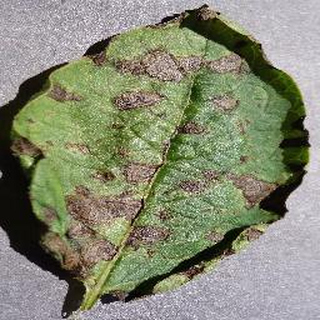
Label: potato_early_blight